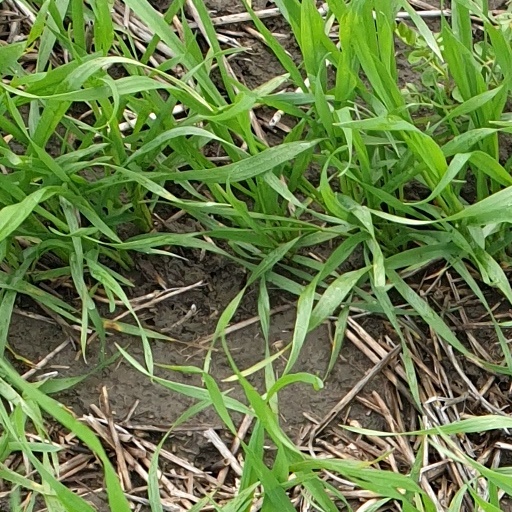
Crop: wheat